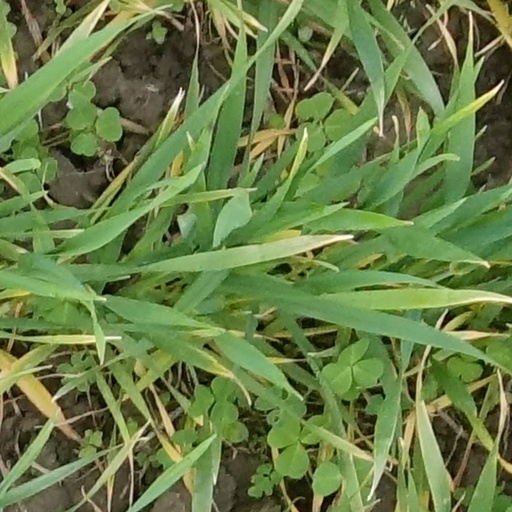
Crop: wheat